Minneapolis Saint Paul Rochester & Dubuque Electric Traction Company Depot

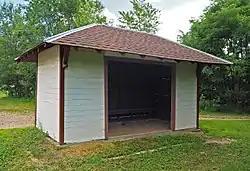
The Orchard Gardens Depot from the northwest

The Minneapolis Saint Paul Rochester & Dubuque Electric Traction Company Depot or Orchard Gardens Railway Station, located at County Road 5 and 155th Street in Burnsville in the U.S. state of Minnesota was built in 1910 on the "Dan Patch Line", later known as the Minneapolis, Northfield and Southern Railway. Connecting Northfield and Minneapolis, the line carried agricultural produce from rural Dakota County to urban markets. When Orchard Gardens in Burnsville was platted in 1910, this small depot was added for the area's passengers. Orchard Gardens farmers grew onions, apples, and flowers, and produced eggs and milk until the Great Depression caused locals to find employment in Minneapolis. Then the station attracted more commuters than farmers.